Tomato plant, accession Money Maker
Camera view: bottom (45 deg); turntable rotation: 210 degrees
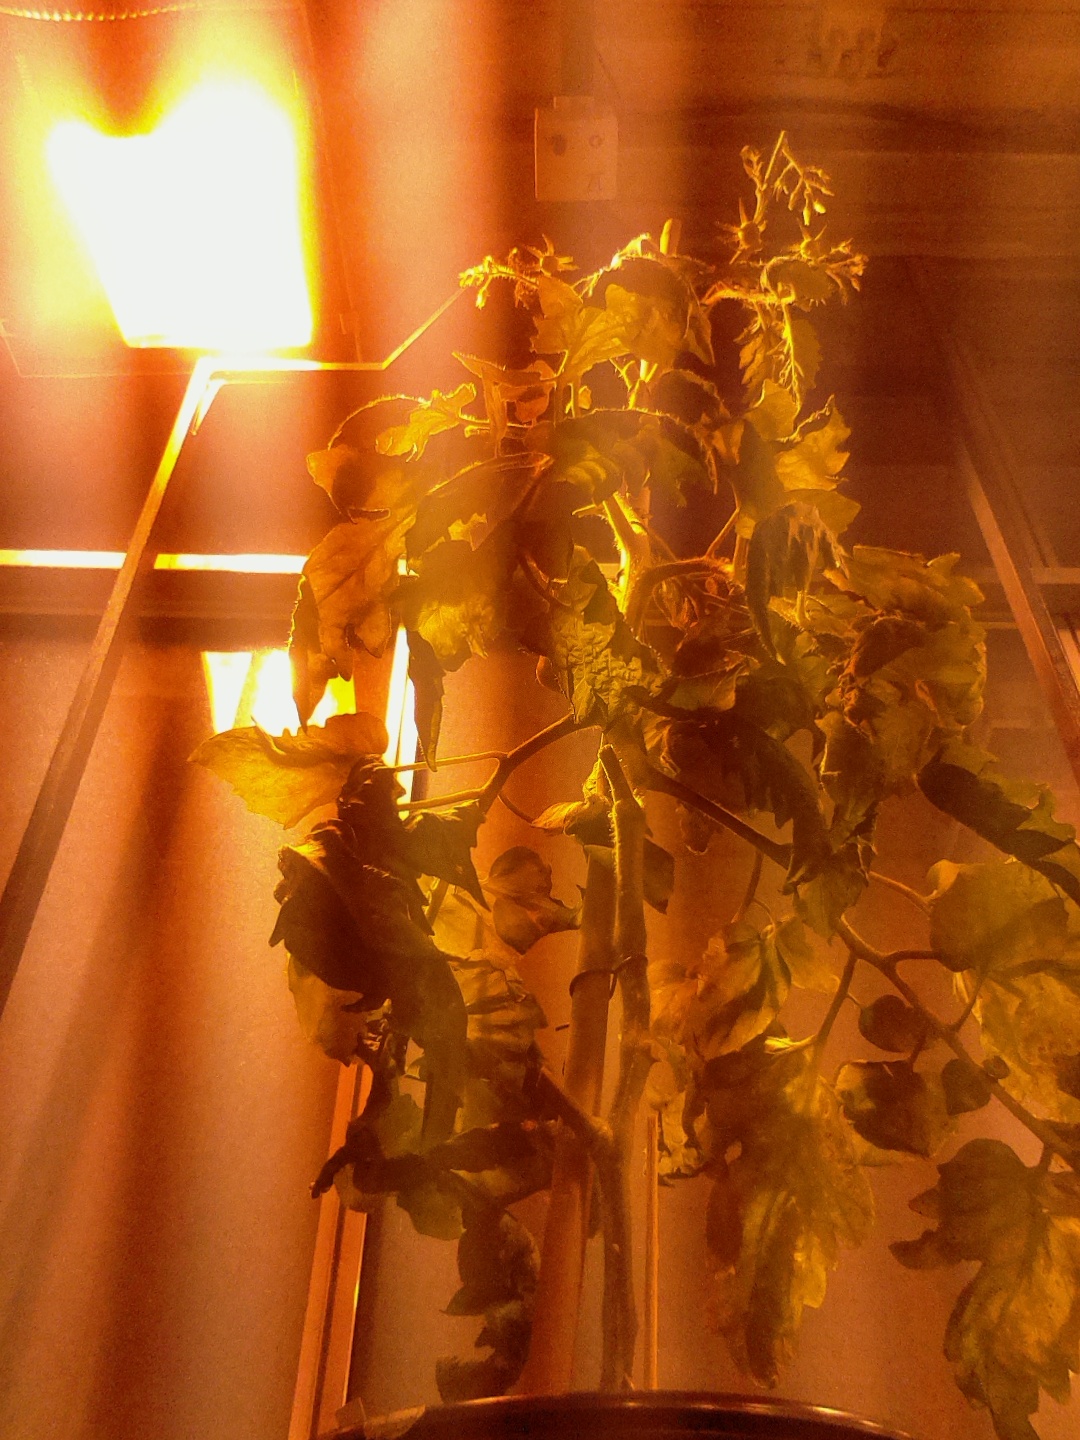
BBCH growth stage 75: 50%-60% of final fruit size